Tororo (food)

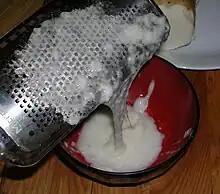
Grated "tororo" using a modern grater

Before grating, the yam's roots and the peel are removed to avoid itchiness from the calcium oxalate crystals present on those parts of the plant. Even though they possess these crystals, they are not present on the pith, unlike other tubers.